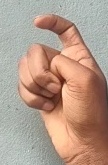
ASL sign: X